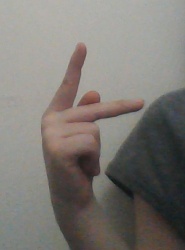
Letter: dha